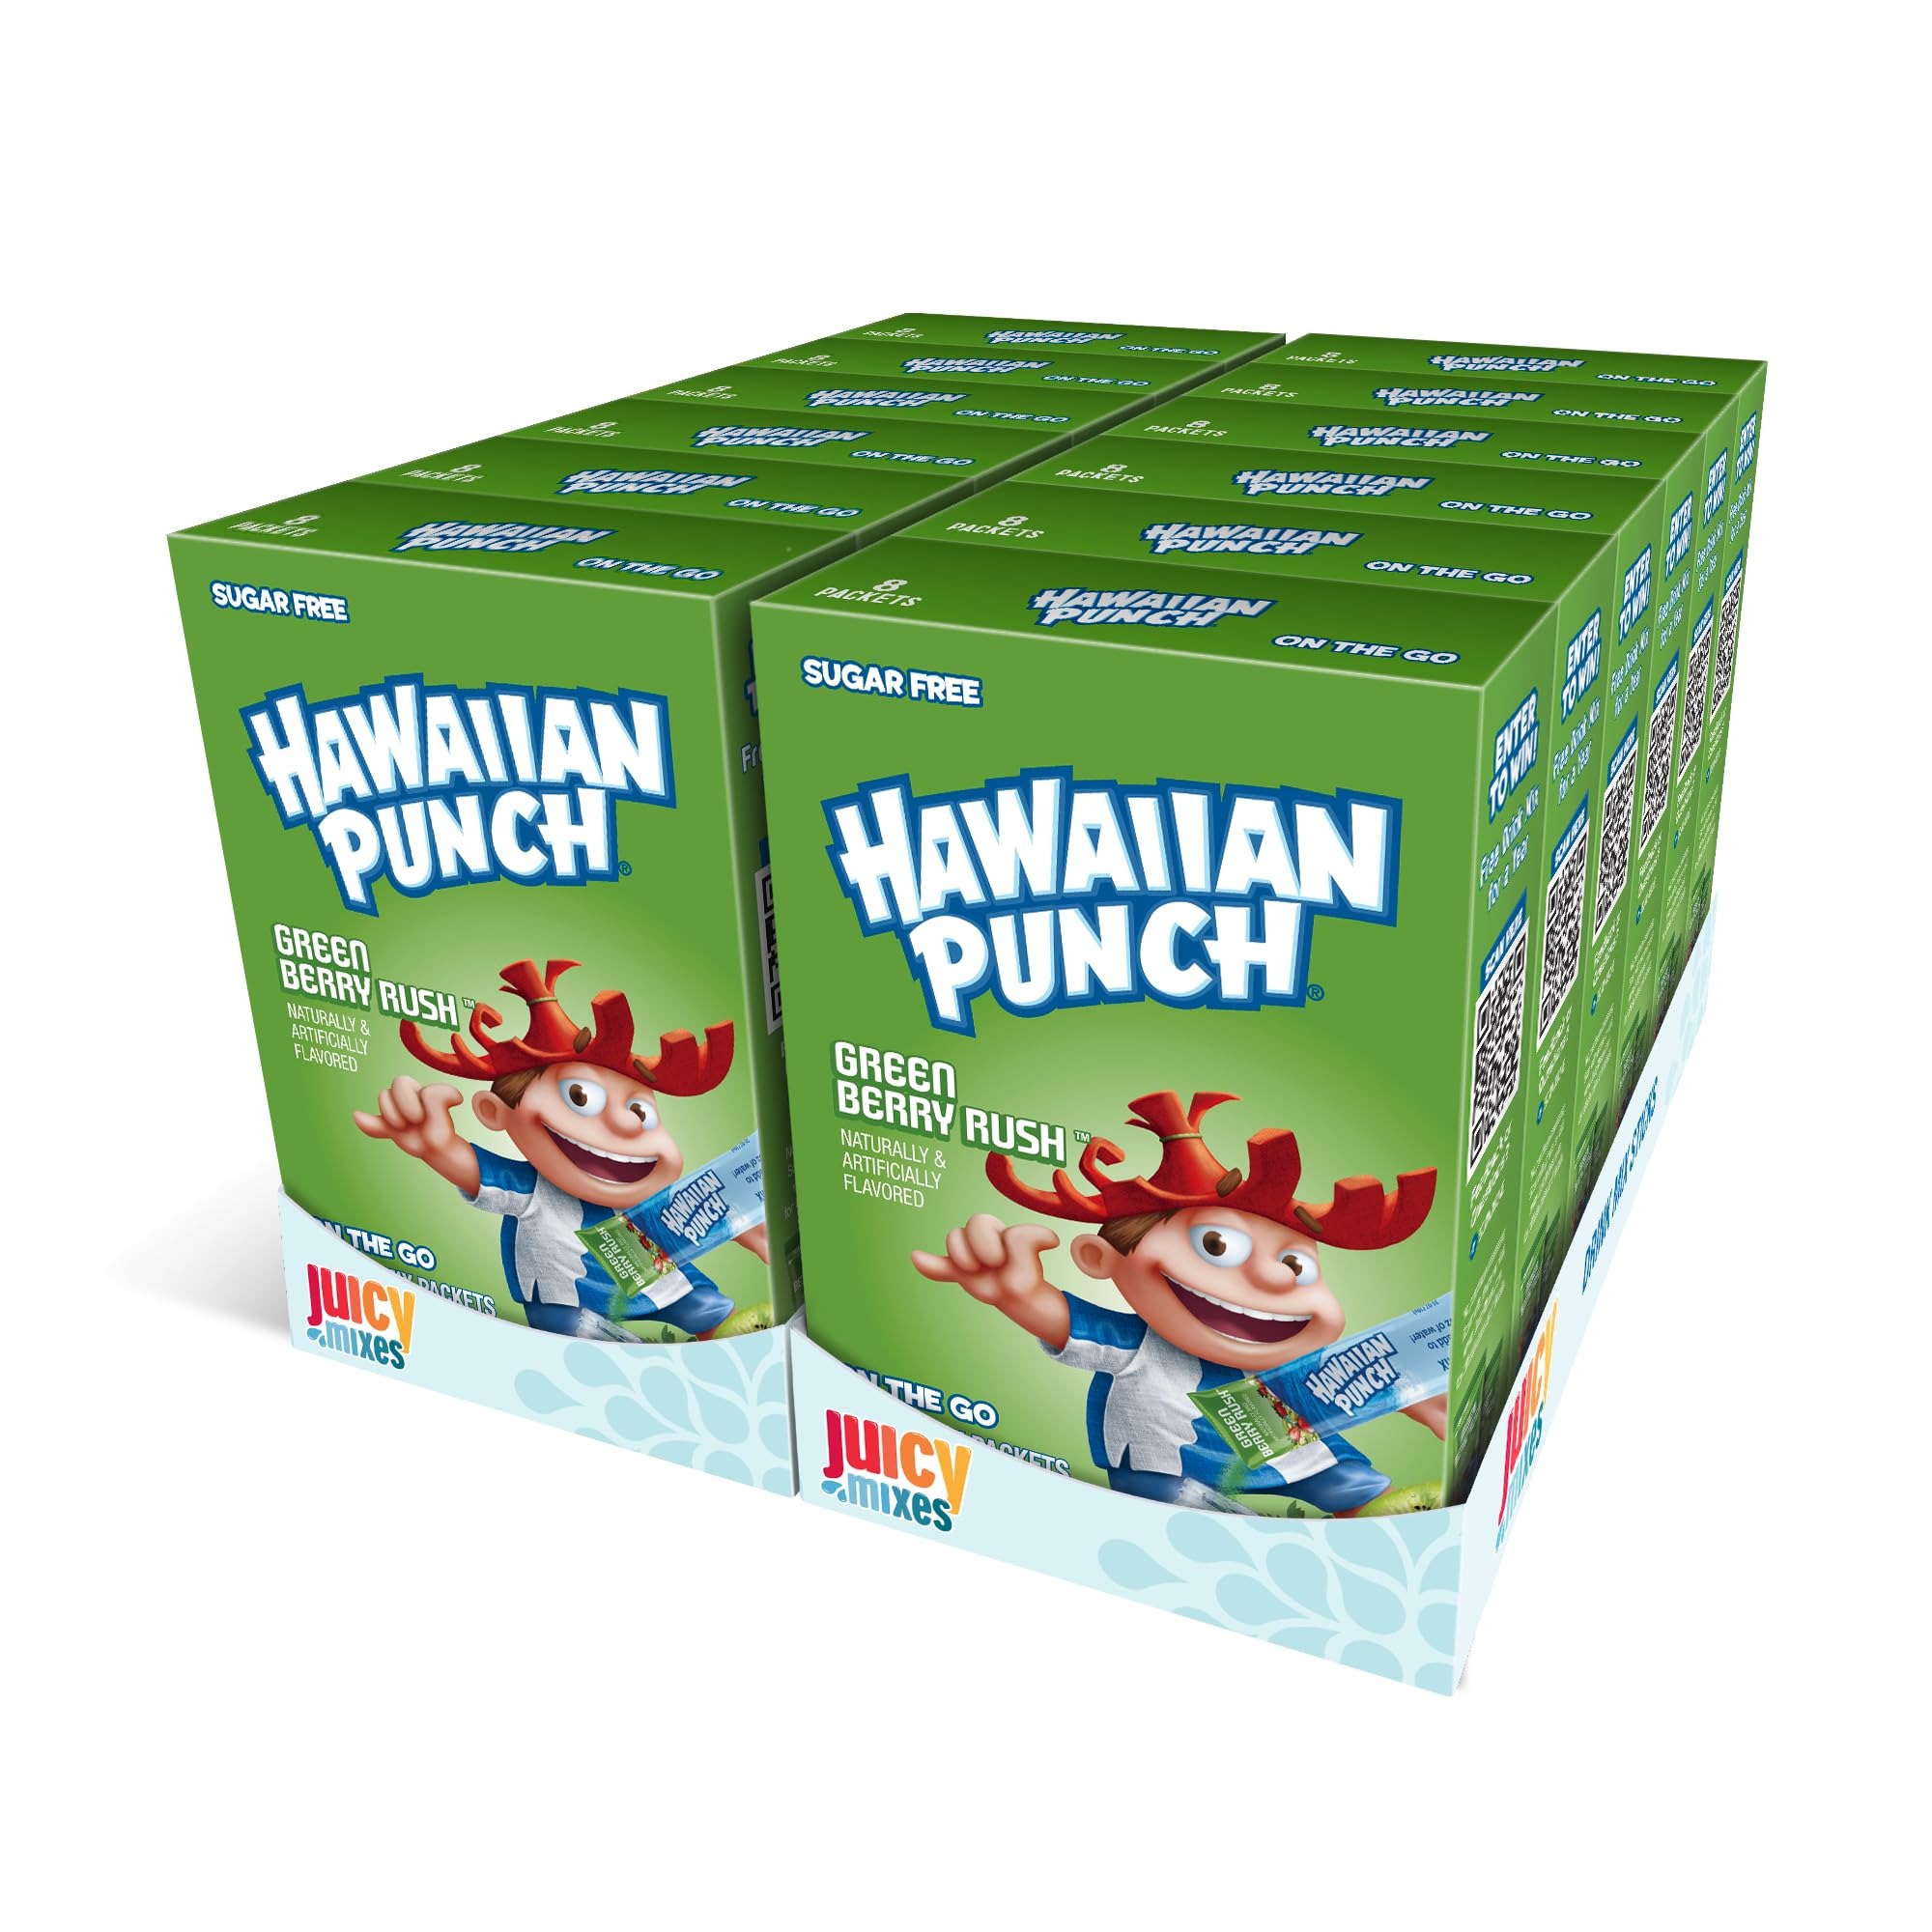
Item Name: Juicy Mixes Hawaiian Punch Powder Drink Mix – Sugar Free & Delicious, Excellent source of Vitamin C (Green Berry Rush, 96 Sticks)
Bullet Point: Enjoy the iconic taste of Hawaiian Punch anytime, anywhere
Value: 10.56
Unit: Ounce

Price: 24.95